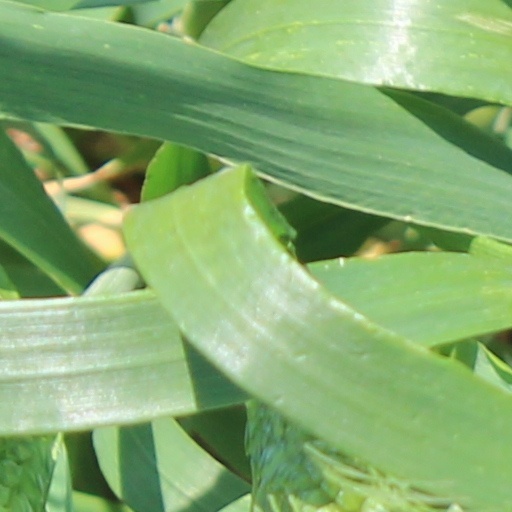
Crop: wheat